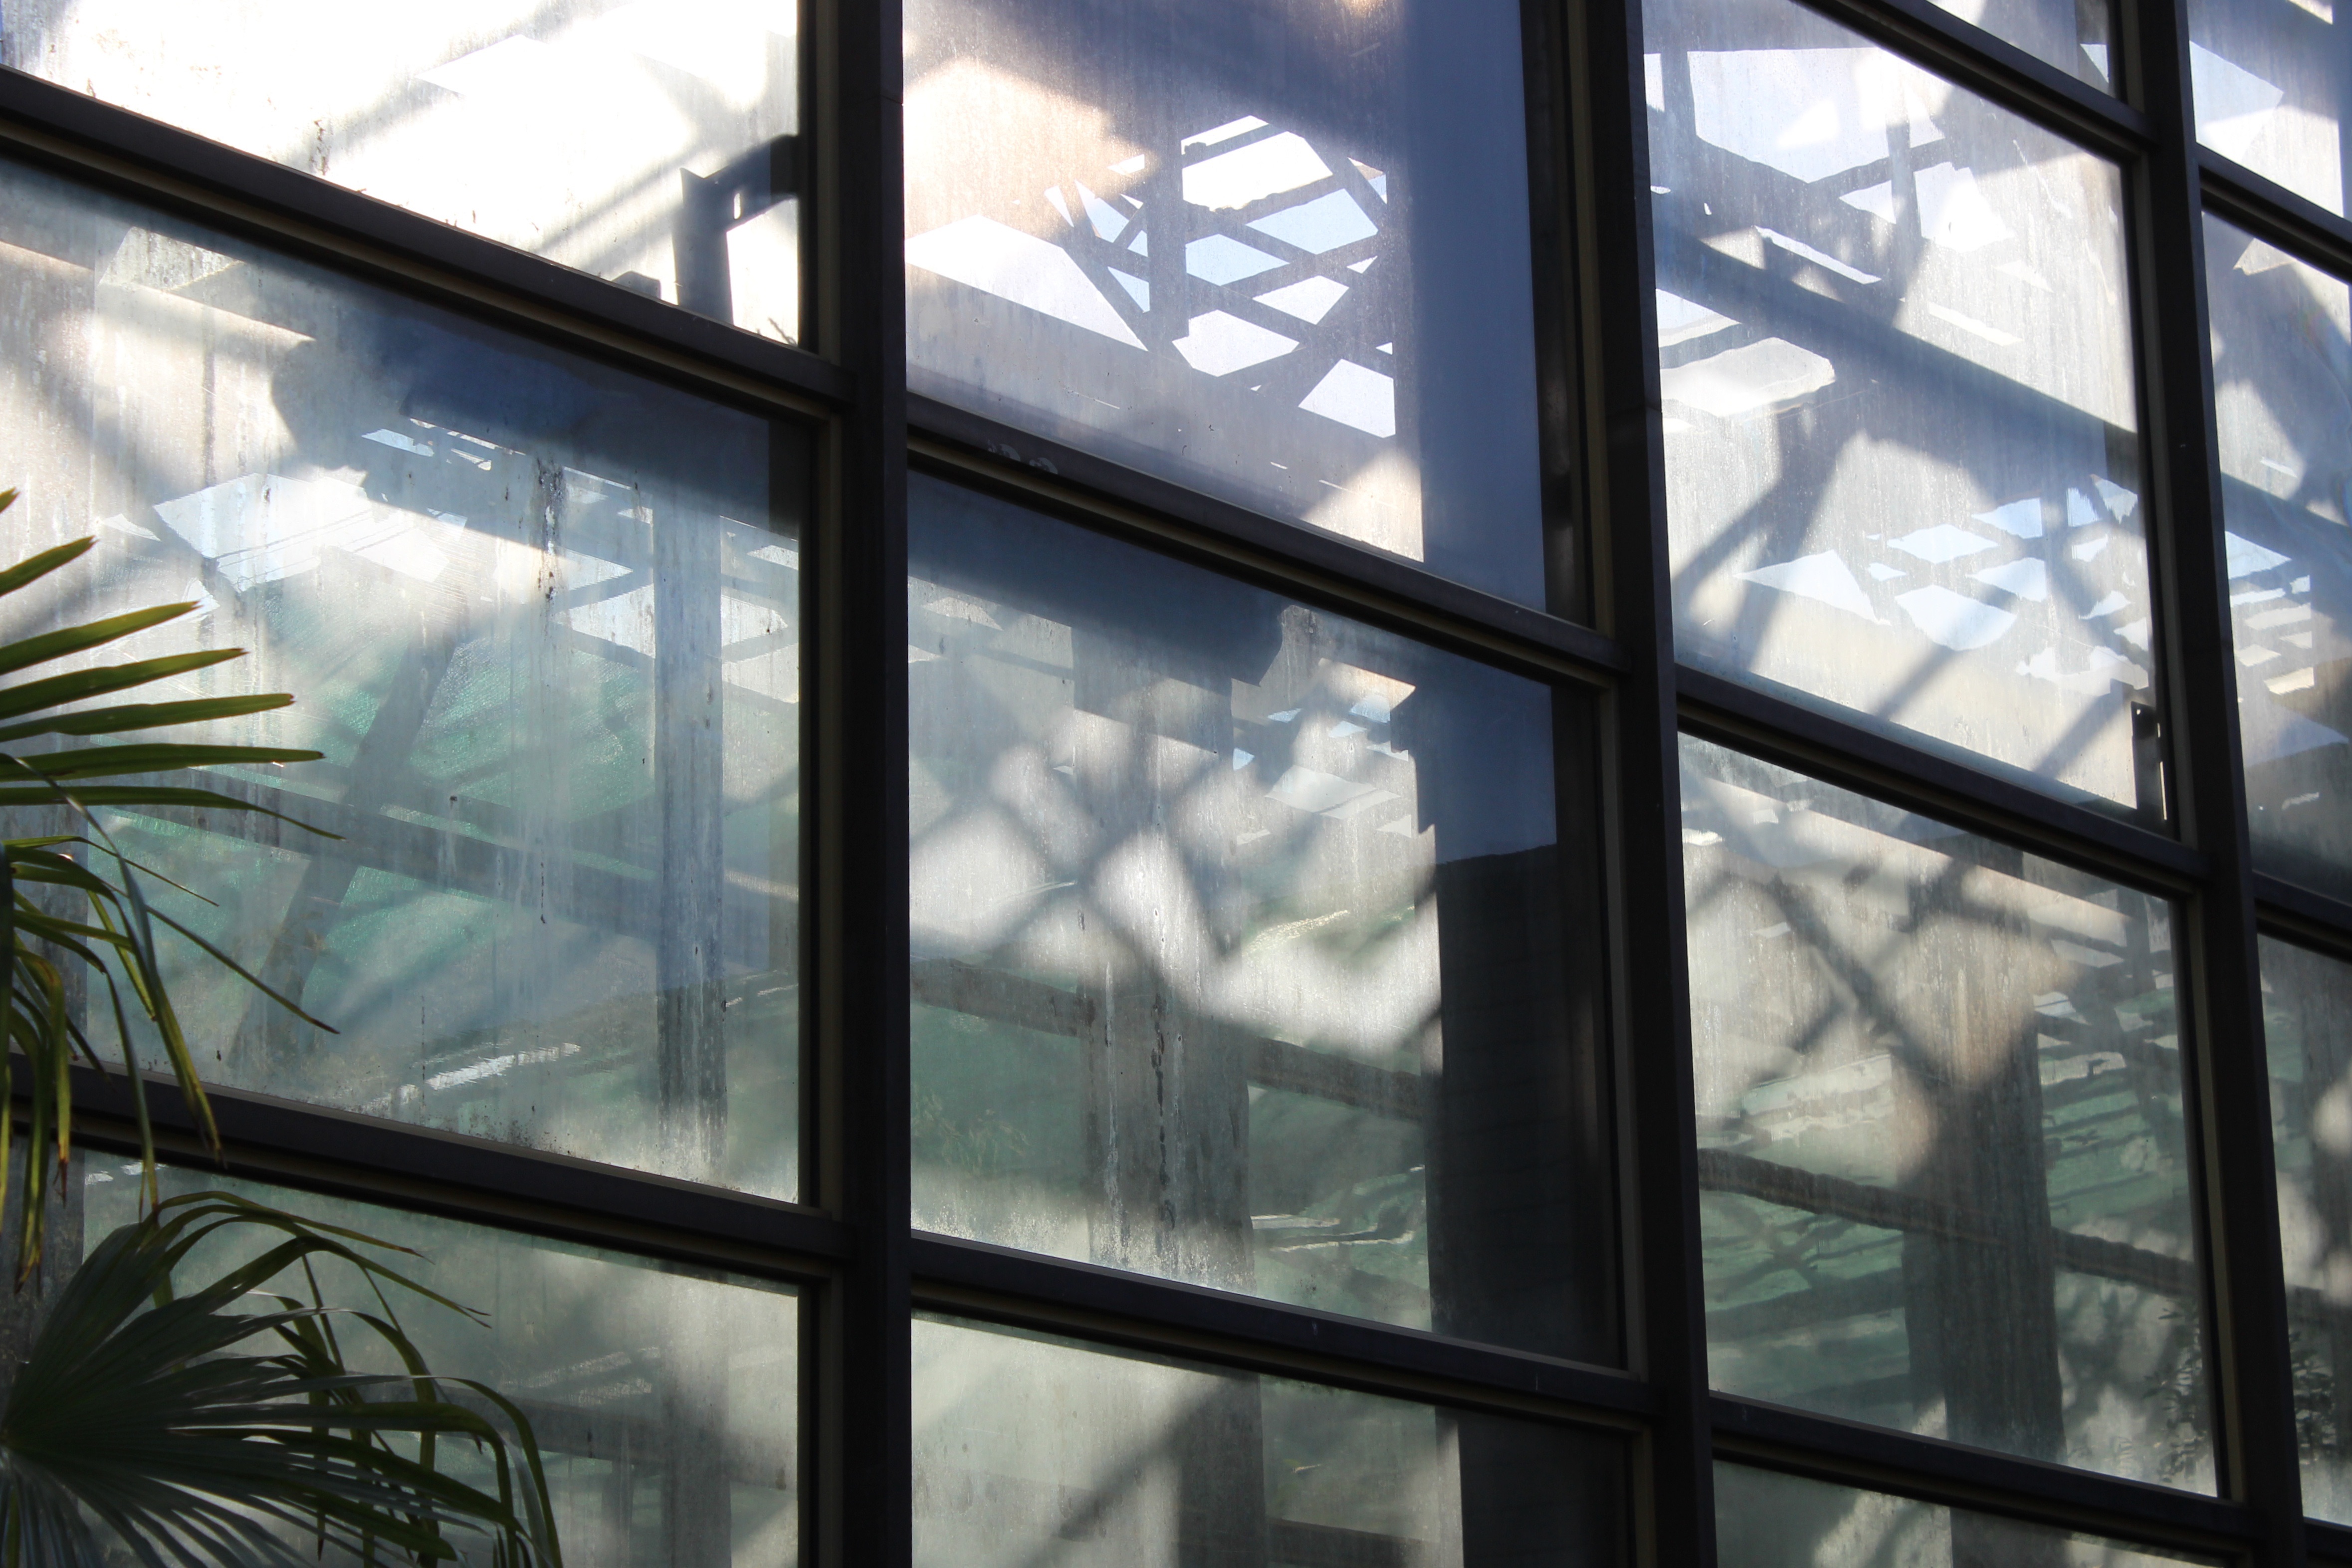
light, architecture, window, glass, reflection, facade, lighting, interior design, symmetry, daylighting, window covering